Jorge Pedreros

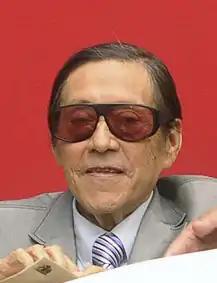
Pedreros in May 2011

Jorge Arnaldo Pedreros Avilés (8 August 1942 – 14 September 2013) was a Chilean musician, record producer, actor and comedian. He was one of the creators of the iconic comedy show "Jappening con Ja" alongside Eduardo Ravani and Fernando Alarcón.